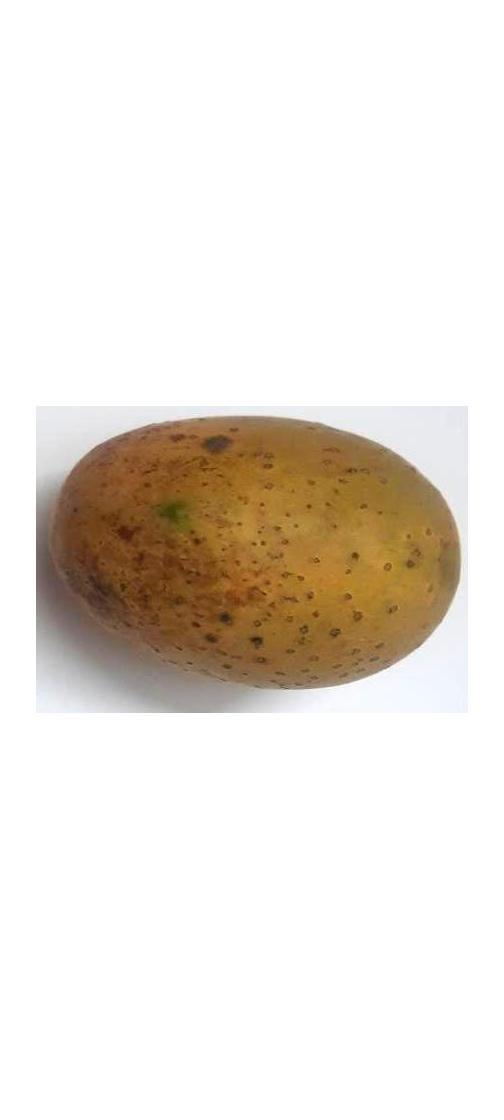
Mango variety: Gourmoti